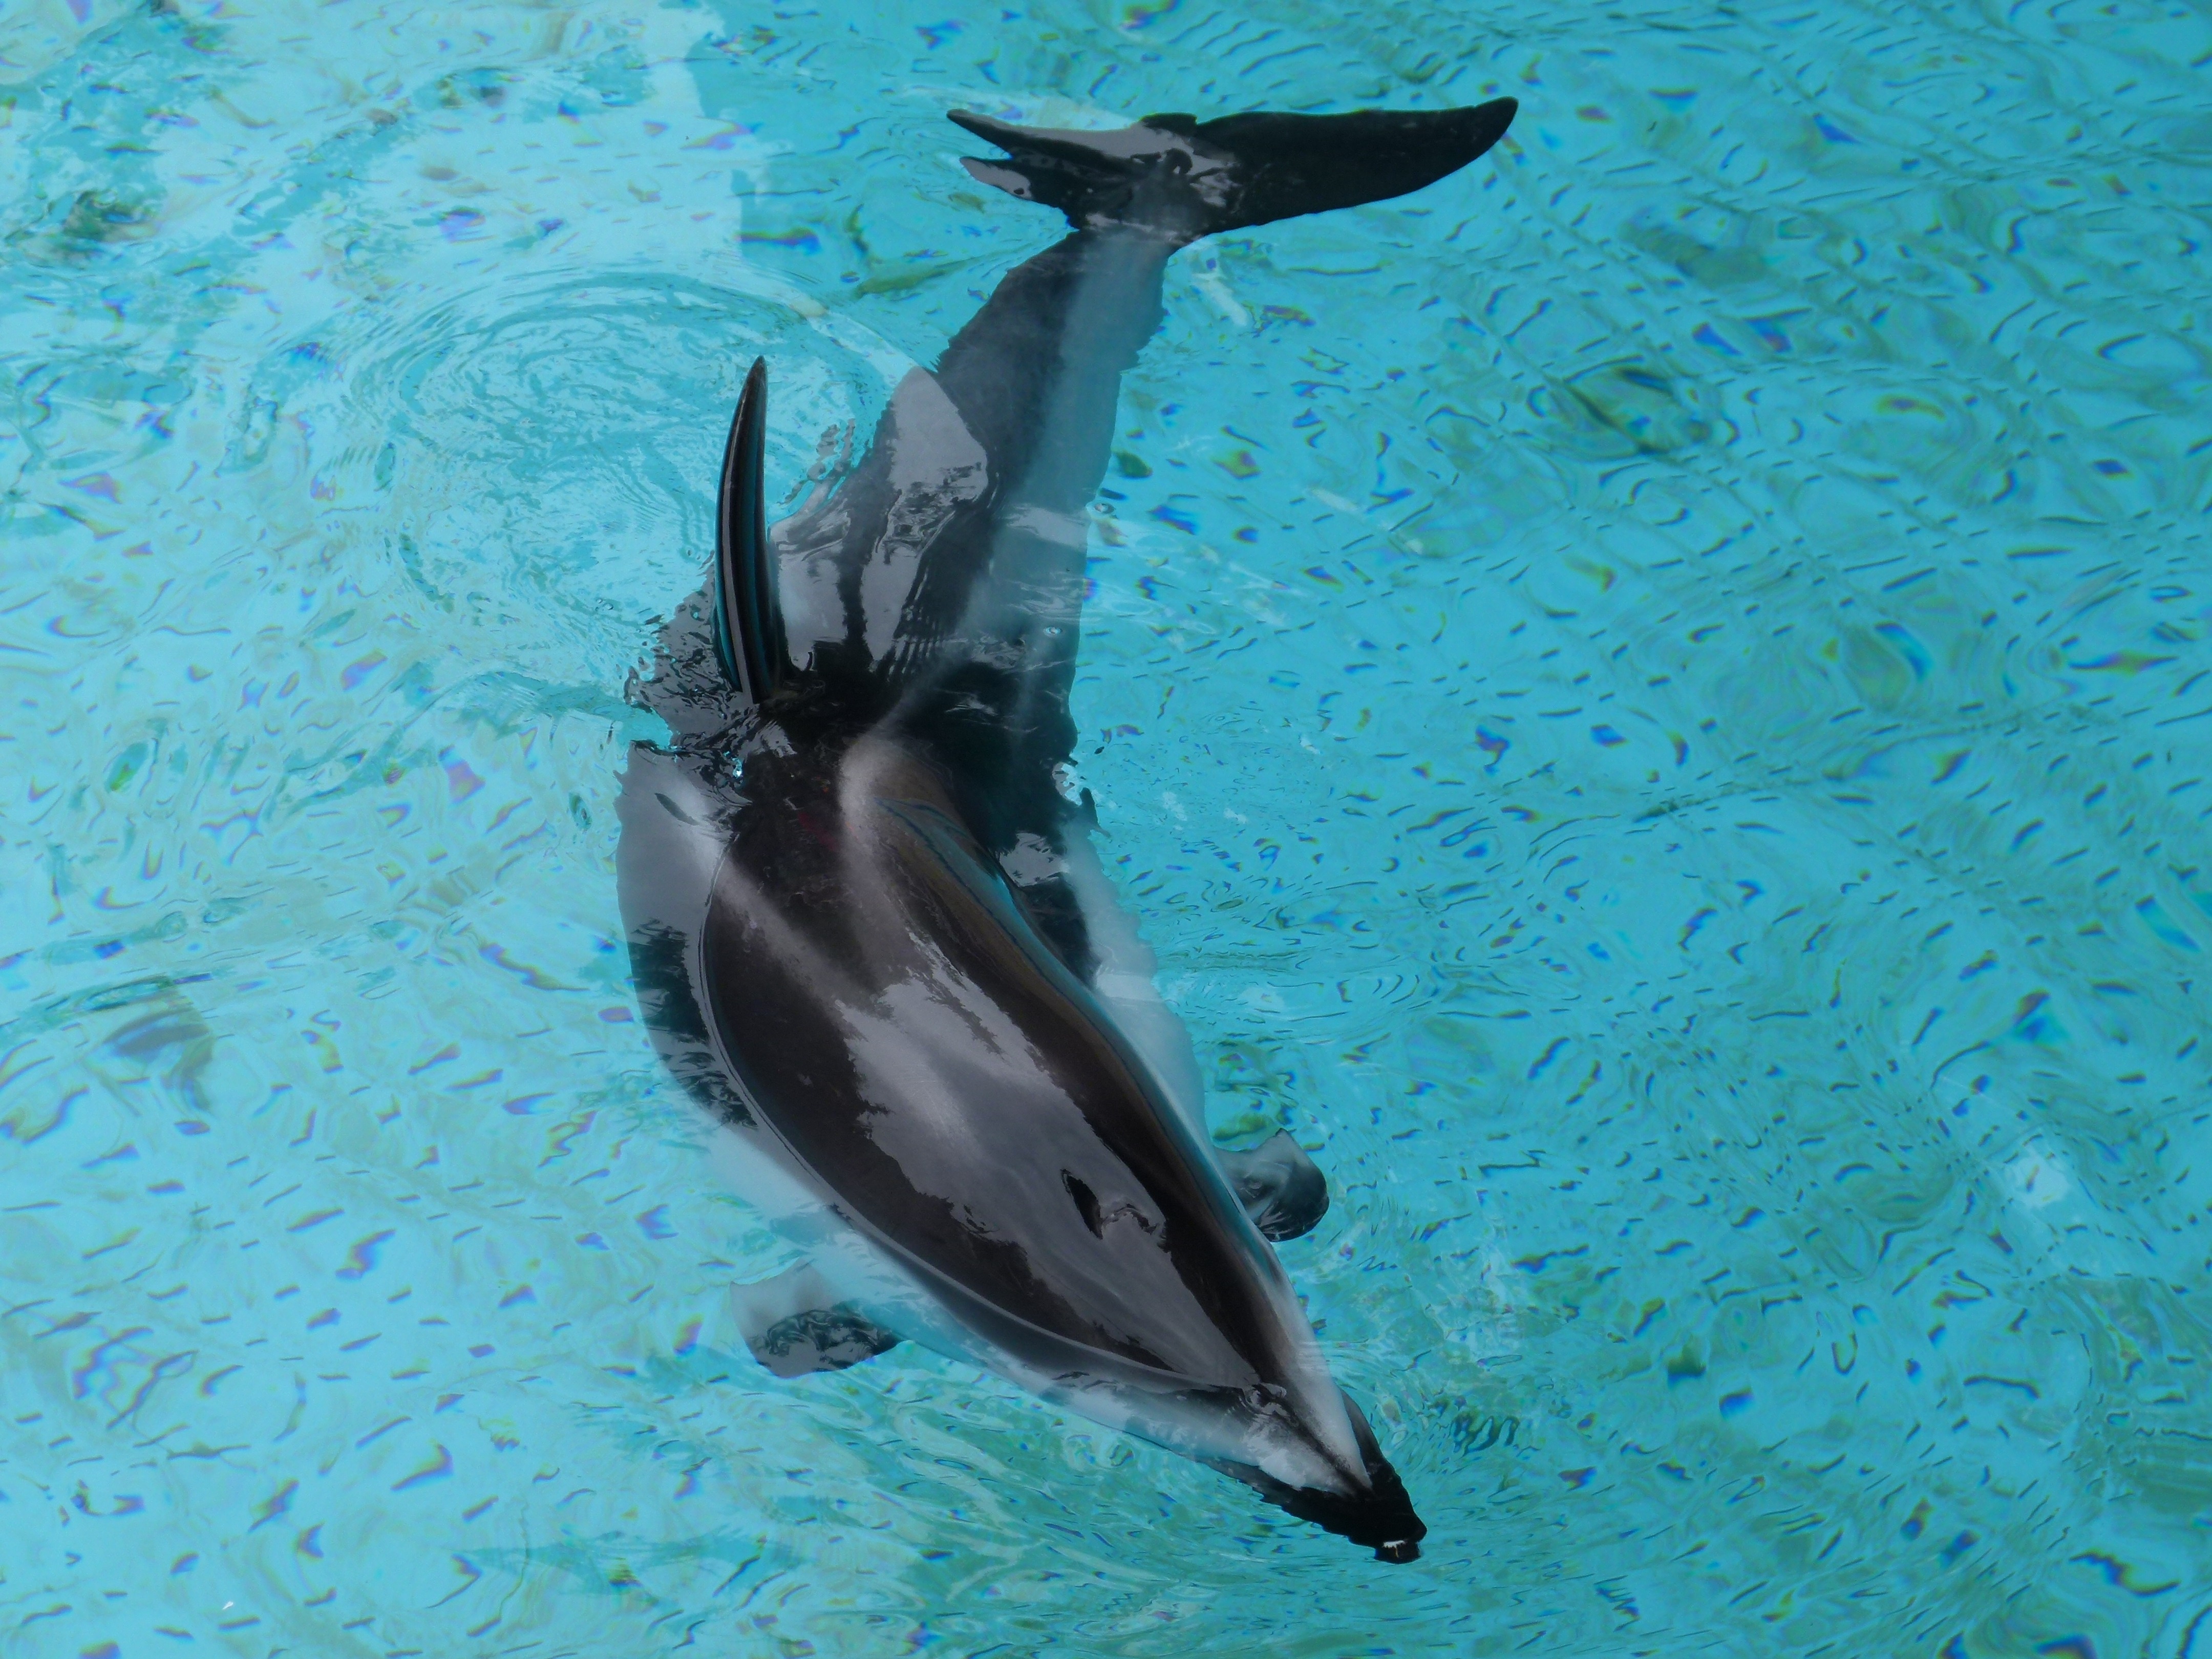
ocean, animal, biology, mammal, swimming, wild life, aquarium, vertebrate, sea life, dolphin, pacific, maritime, marine mammal, killer whale, marine biology, spinner dolphin, whales dolphins and porpoises, common bottlenose dolphin, short beaked common dolphin, white bellied, sea mammal